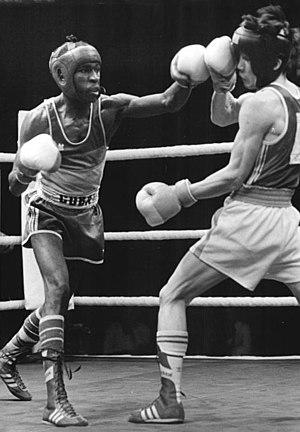
Pedro Orlando Reyes est un boxeur cubain né le 23 février 1959 à La Havane.